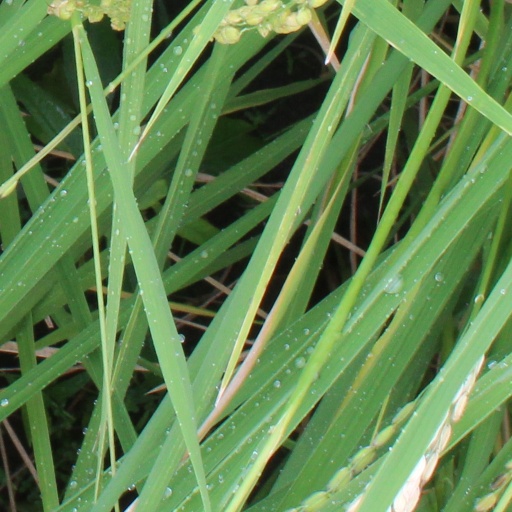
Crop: rice